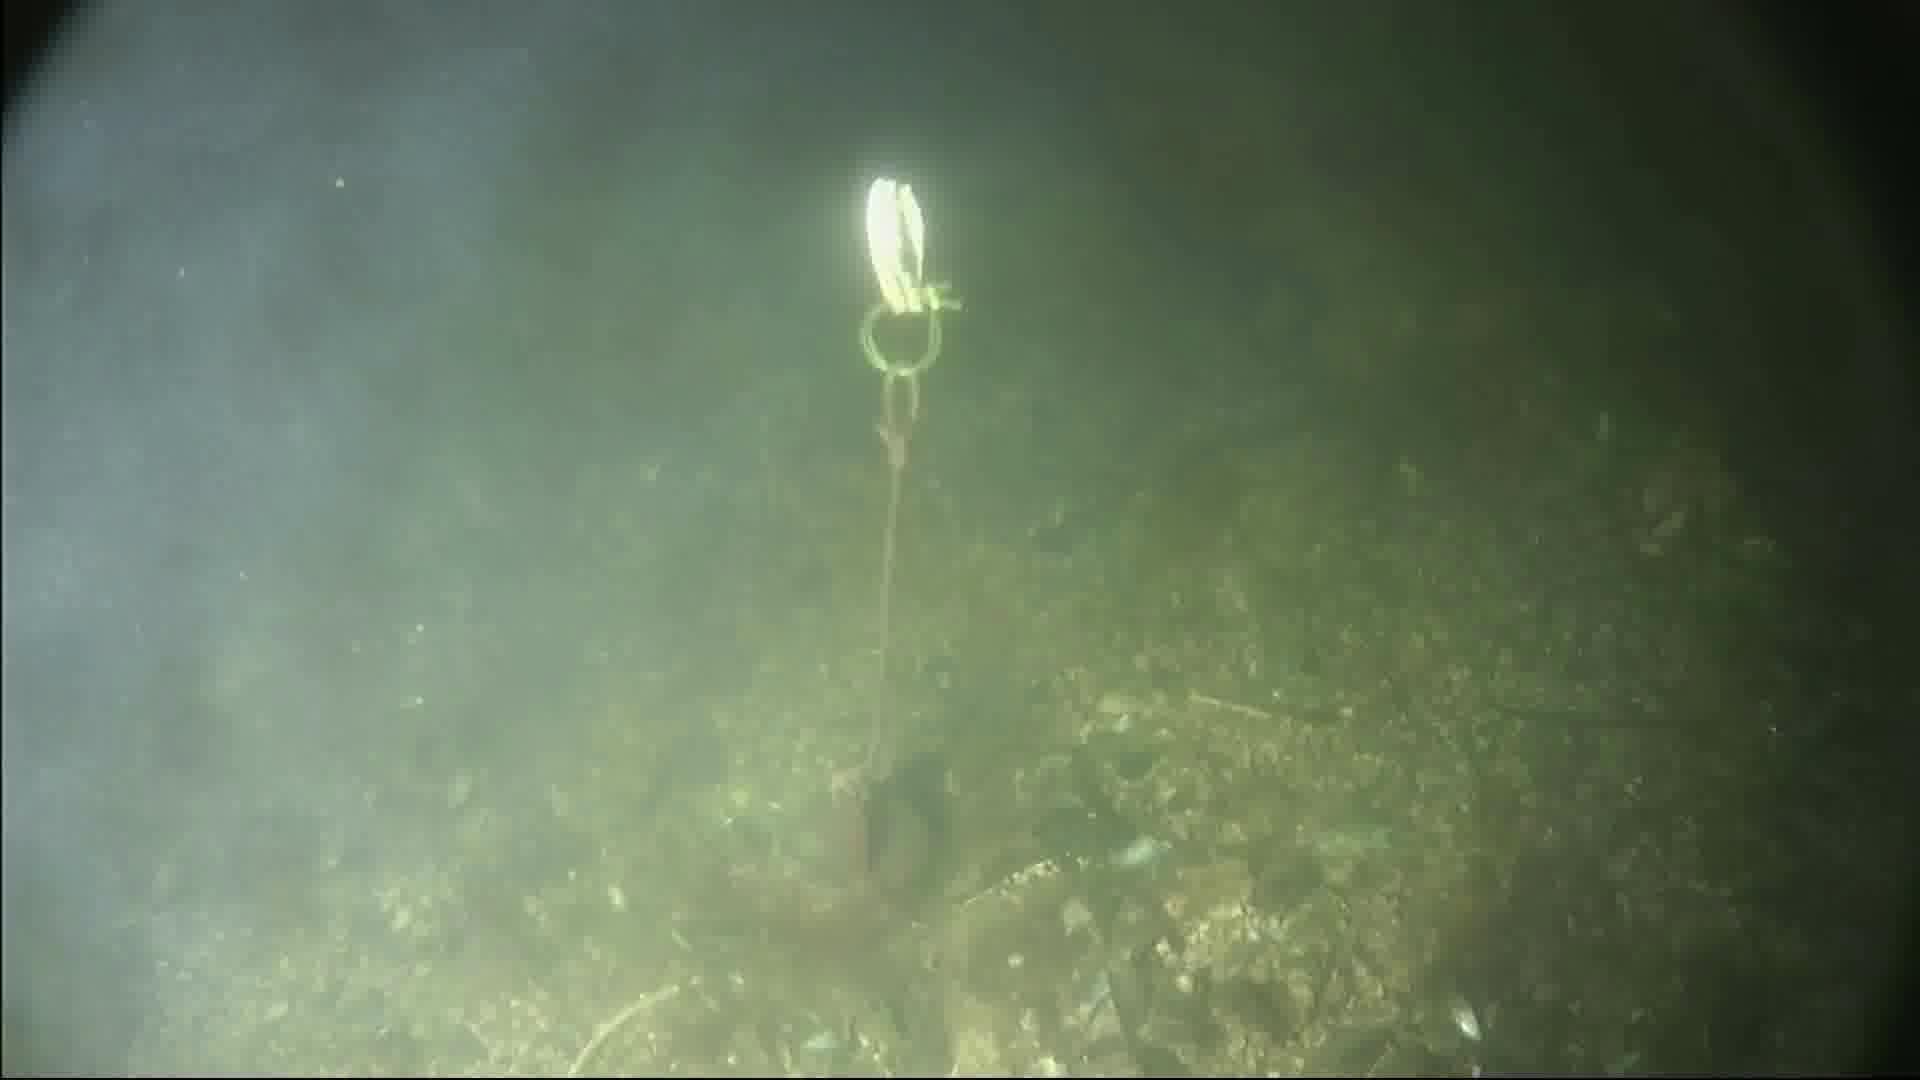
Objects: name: crab